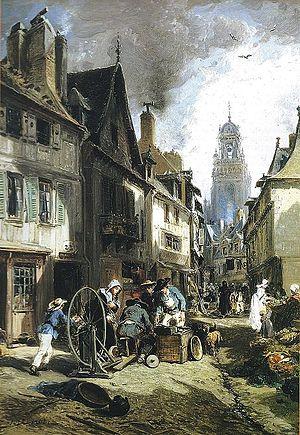
Jules Noël (1810-1881)
Jules Noël, ou Jules Achille Noël, de son vrai nom Louis Assez Noël, né à Nancy le 4 janvier 1810 et décédé à Mustapha près d'Alger en Algérie le 26 mars 1881, est un peintre paysagiste et de marines français. Il a peint sur le motif en Bretagne et en Normandie.
Morlaix [mɔʁlɛ] est une commune française de Bretagne, située dans le nord-est du département du Finistère.
Le musée des Beaux-Arts de Morlaix, ou musée des Jacobins, est un musée de la ville de Morlaix dans le Finistère en Bretagne.